J. Waldo Smith

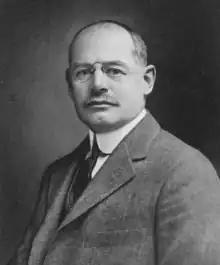

Jonas Waldo Smith (March 9, 1861 – October 14, 1933) was an American civil engineer and chief engineer on the Board of Water Supply of New York from 1905 to 1922. He was awarded the 1918 John Fritz Medal.